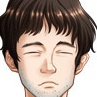
Portrait style: Anime Portrait